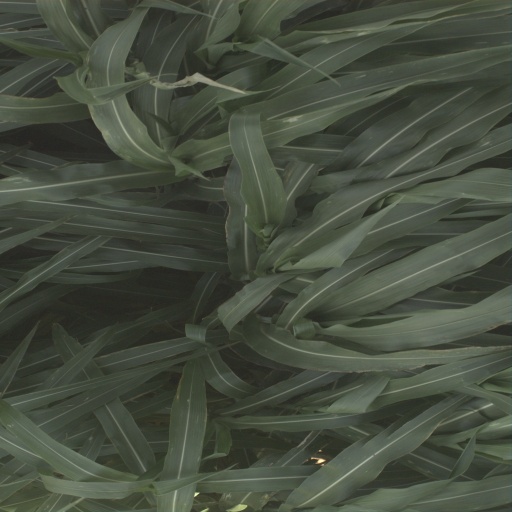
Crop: sorghum